Visa requirements for Irish citizens

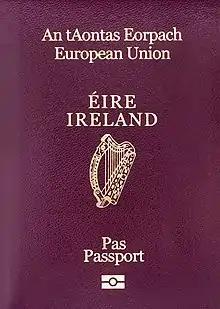
An Irish passport

As of 2025, Irish citizens have visa-free or visa on arrival access to 189 countries and territories, ranking the Irish passport 3rd in the world according to the Henley Passport Index.